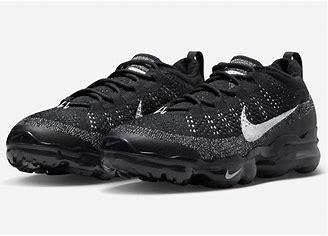
Brand: Nike
Model: Air Vapormax 2023 Flyknit